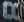
Number: 8